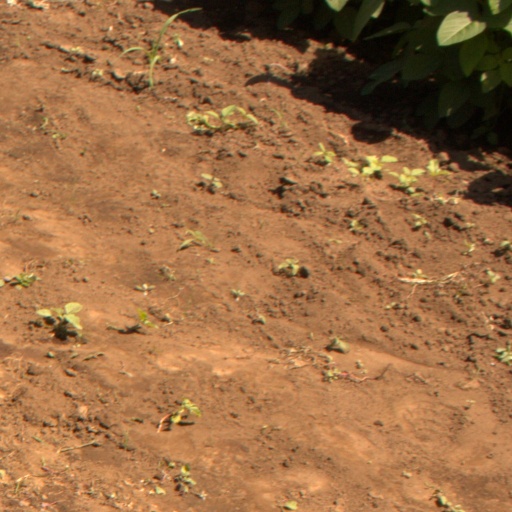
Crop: soybean